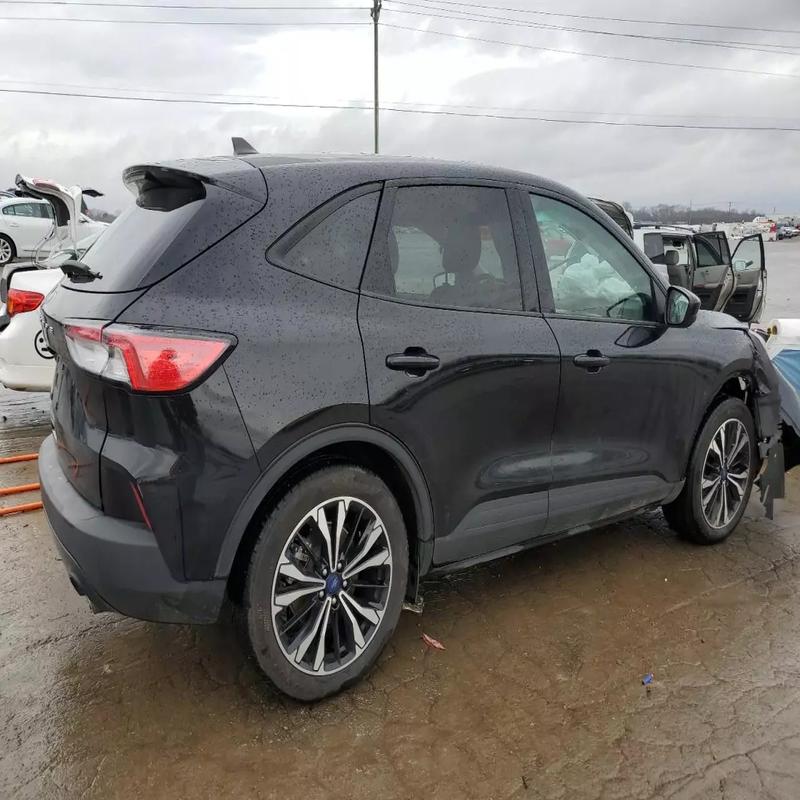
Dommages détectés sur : aile avant droite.
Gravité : mineur